Olga Ahtinen

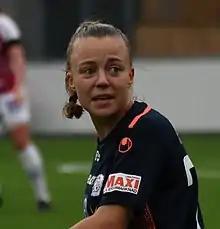
Ahtinen with Linköping in 2020

Olga Adela Ahtinen (born 15 August 1997) is a Finnish professional footballer who plays as a midfielder for Women's Super League club Tottenham Hotspur and the Finland national team.